Caterpillar (Alice's Adventures in Wonderland)

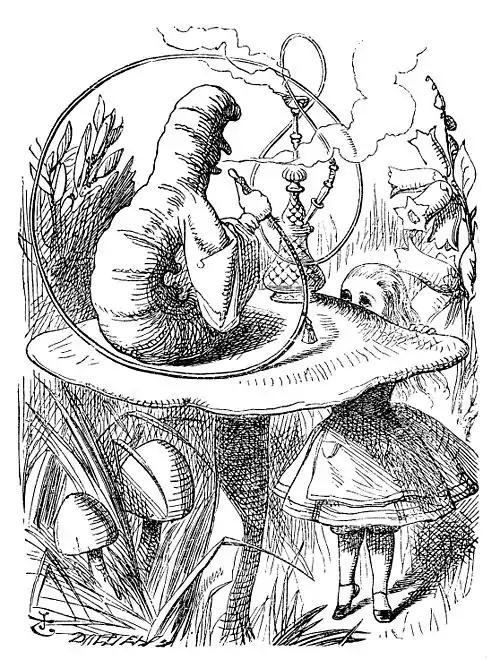
The Caterpillar using a hookah; an illustration by John Tenniel. The illustration is noted for its ambiguous central figure, whose head can be viewed as being a human male's face with a pointed nose and protruding chin or being the head end of an actual caterpillar, with two "true" legs visible.

The Caterpillar (also known as the Hookah-Smoking Caterpillar) is a fictional character appearing in Lewis Carroll's 1865 book "Alice's Adventures in Wonderland".